Robert Schlumberger von Goldeck

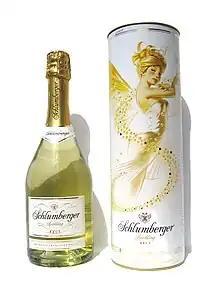
Schlumberger Sparkling Brut

Schlumberger's son and heir Otto received the title of a "K.u.k. Hoflieferant" in 1895. The company survived the dissolution of the Austro-Hungarian Monarchy in 1918 and up to today, Schlumberger Wein- und Sektkellerei GmbH with its seat at Vienna-Döbling is one of the leading producers of sparkling wine in Austria. In 1973, it was taken over by the German Underberg company.